ASB Bank

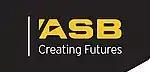
Previous ASB logo

ASB has become known for using well-known characters in its advertising. The bank had a series of highly successful, award-winning commercials with the Ira Goldstein character (played by American actor Steve Mellor), a bumbling American banker sent to New Zealand to find out "what makes that bank different". The ads were popular over an 11-year period. However, the campaign ended in 2010 as the bank moved to a new advertising agency from TBWA/Whybin.